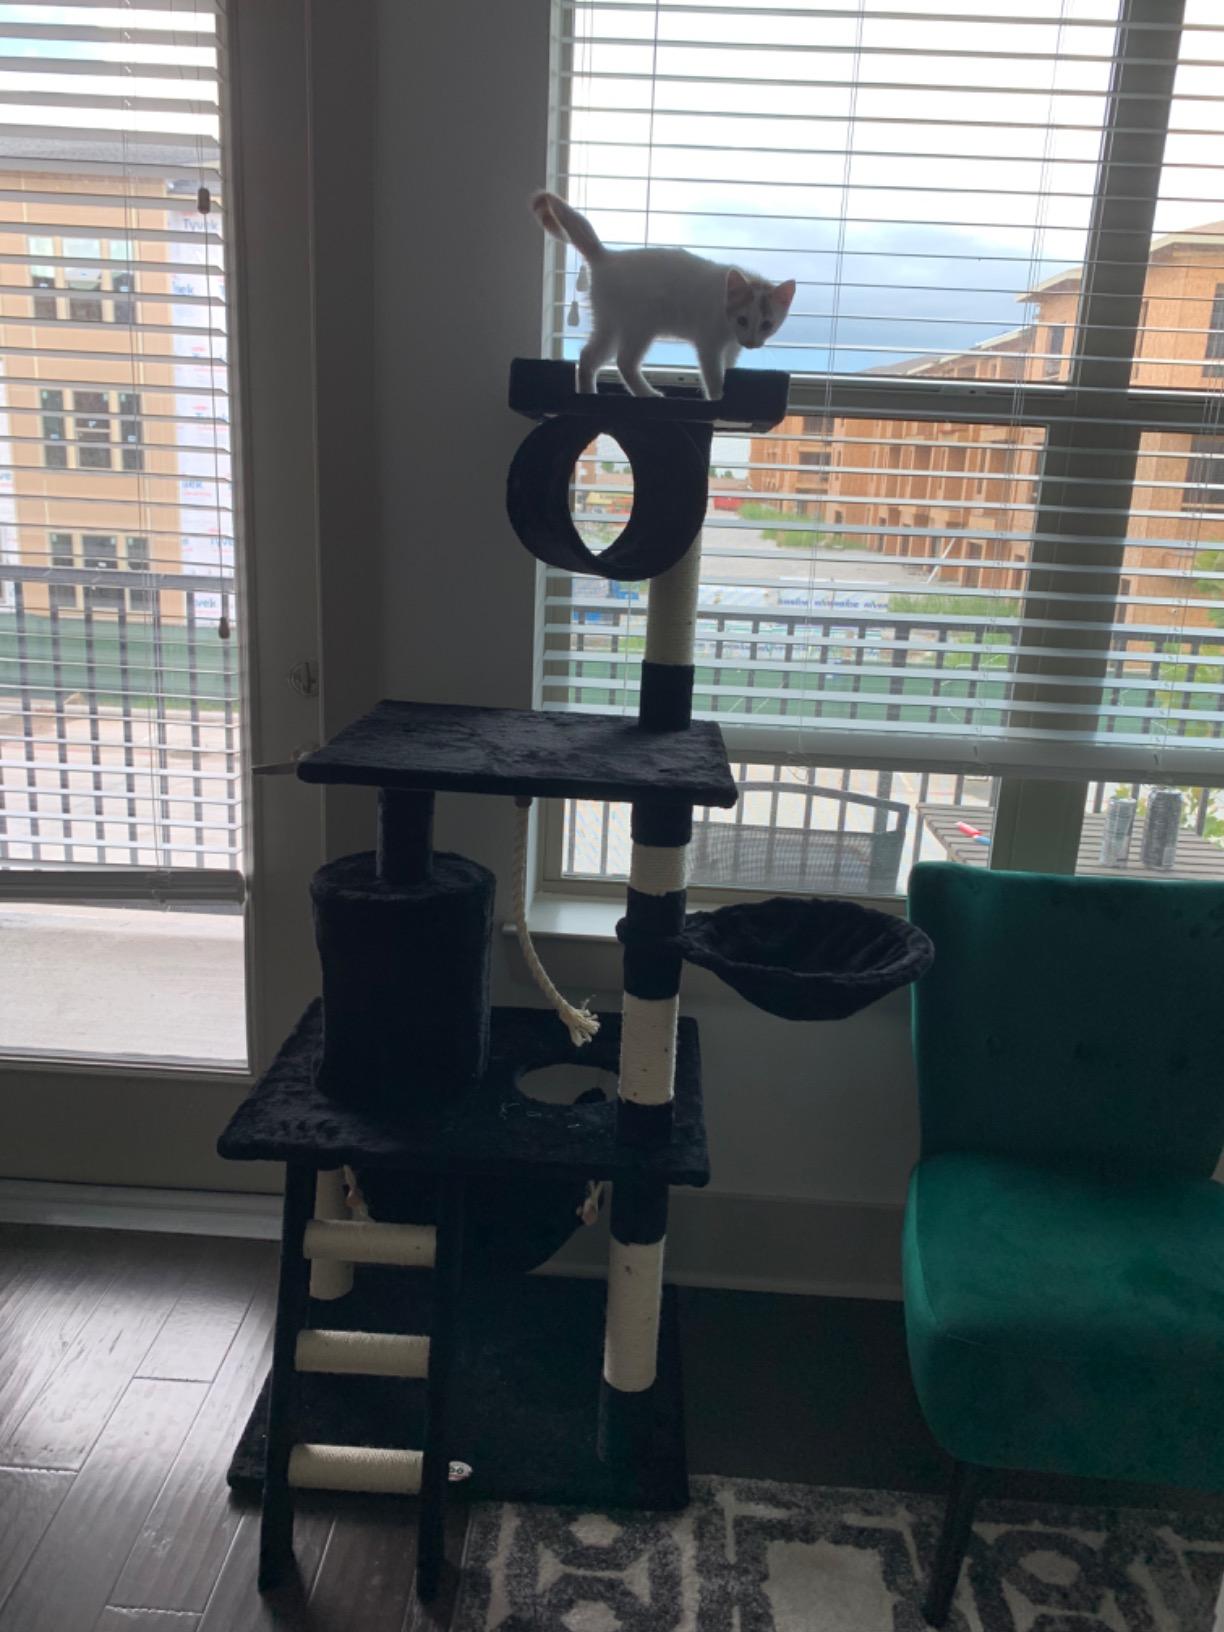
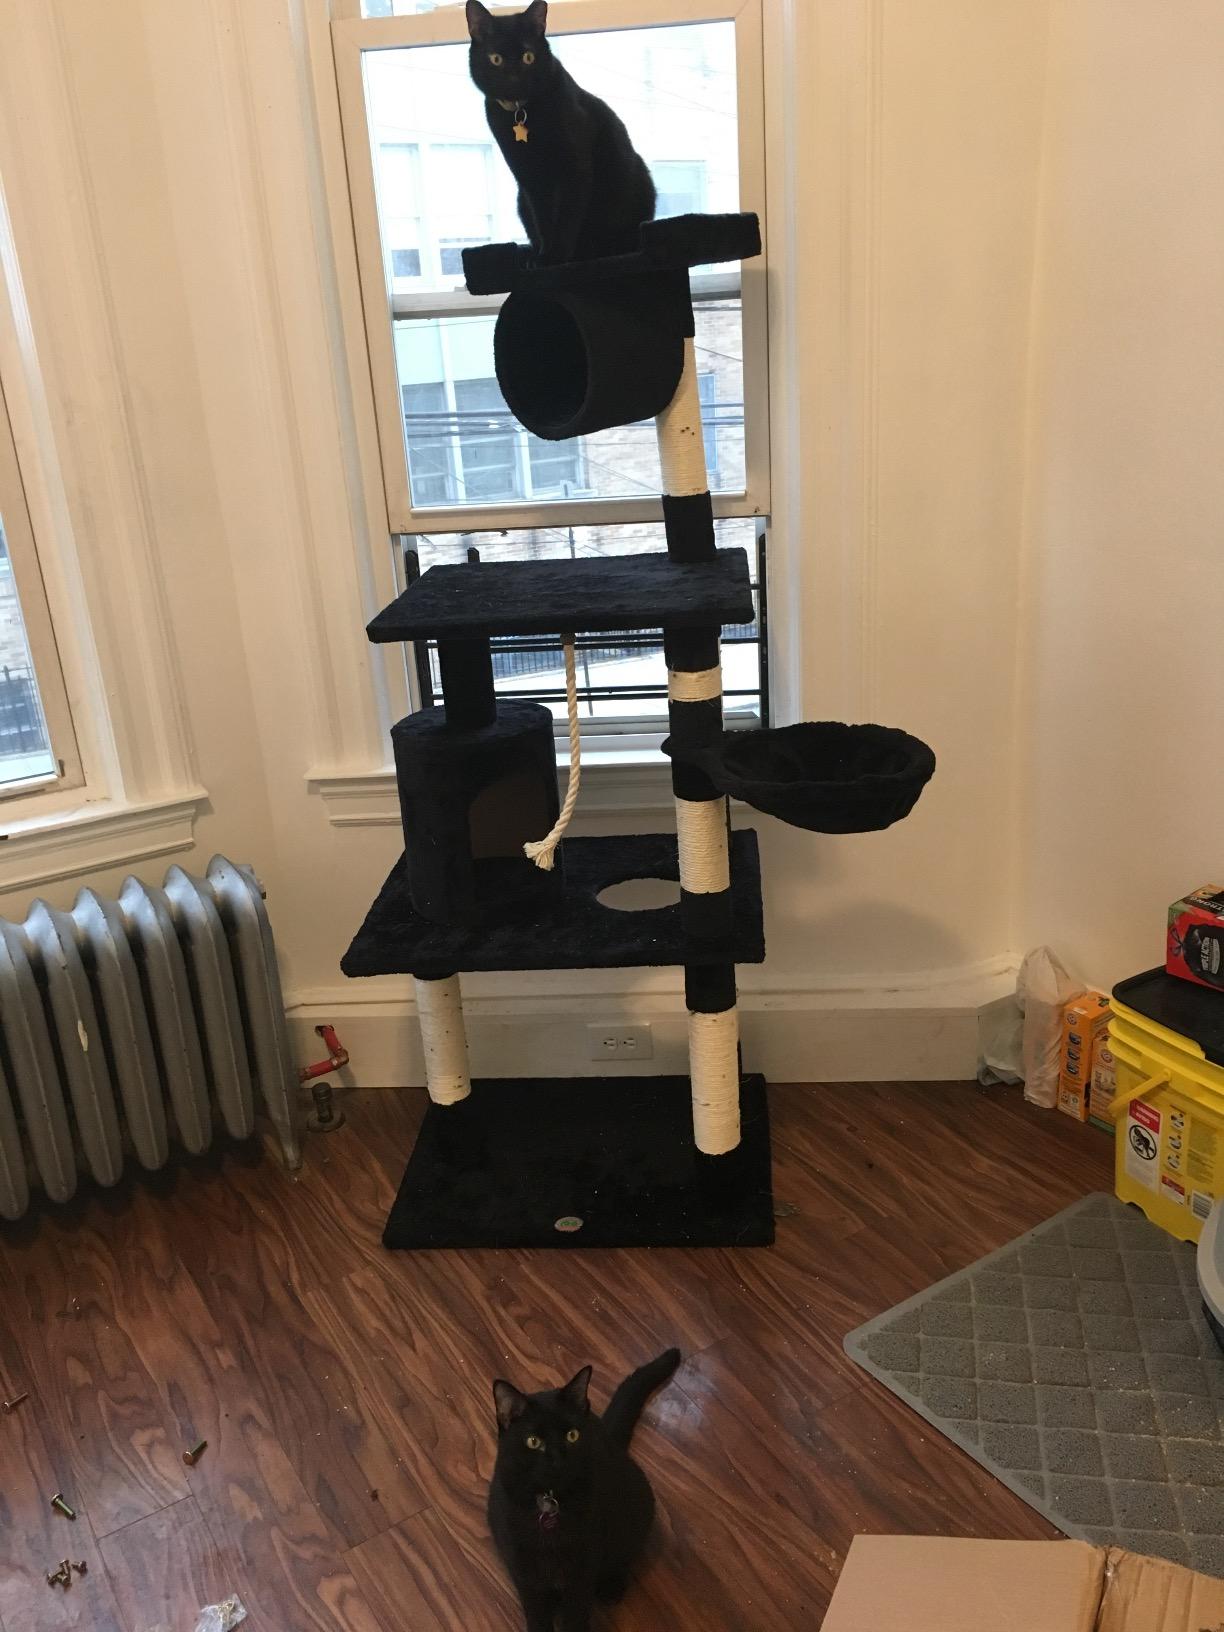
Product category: items_cat tree
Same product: yes